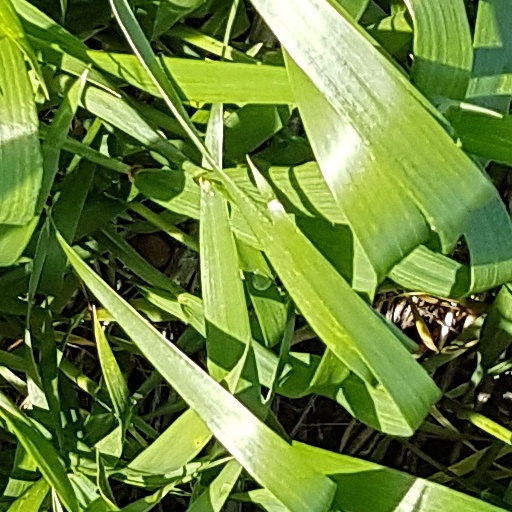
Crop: wheat